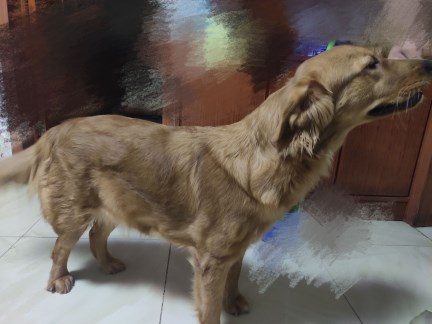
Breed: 5355-n000126-golden_retriever